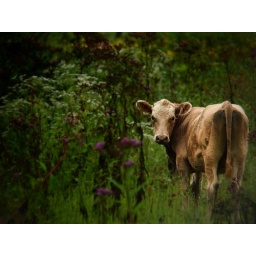
Just a cow in a field